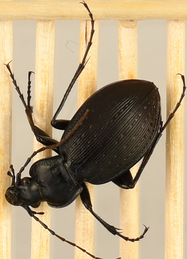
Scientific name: Carabus goryi
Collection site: Mountain Lake Biological Station NEON (MLBS), plot MLBS_009